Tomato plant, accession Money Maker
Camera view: tilt-top (135 deg); turntable rotation: 0 degrees
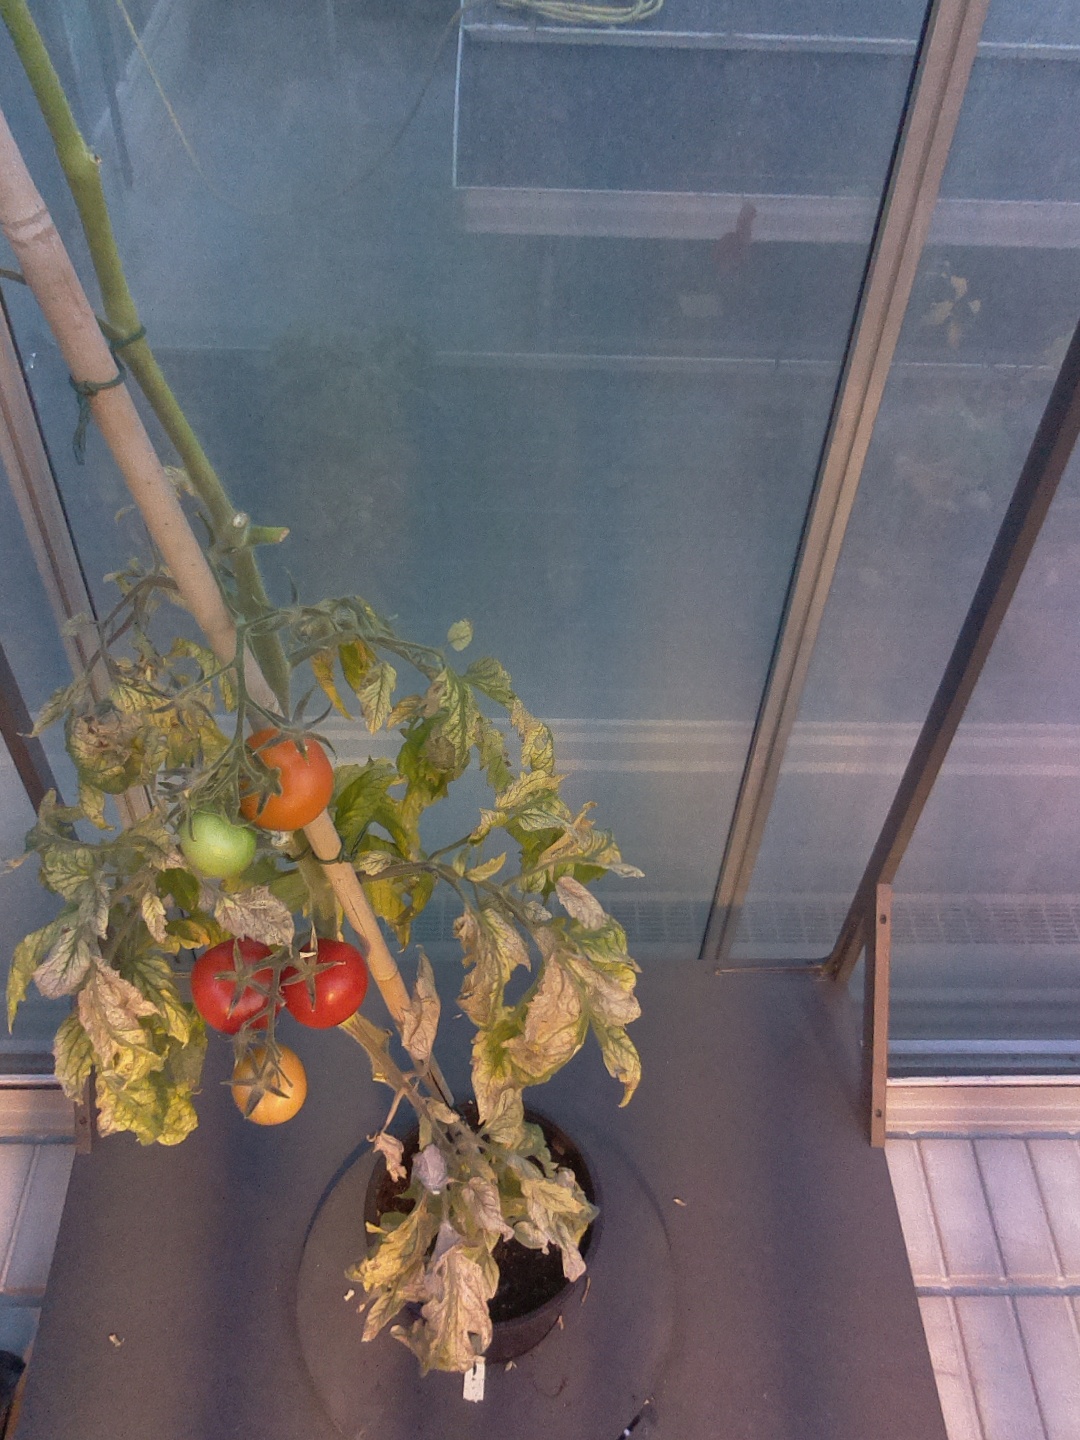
BBCH growth stage 87: 70%-80% of fruits show typical fully ripe color